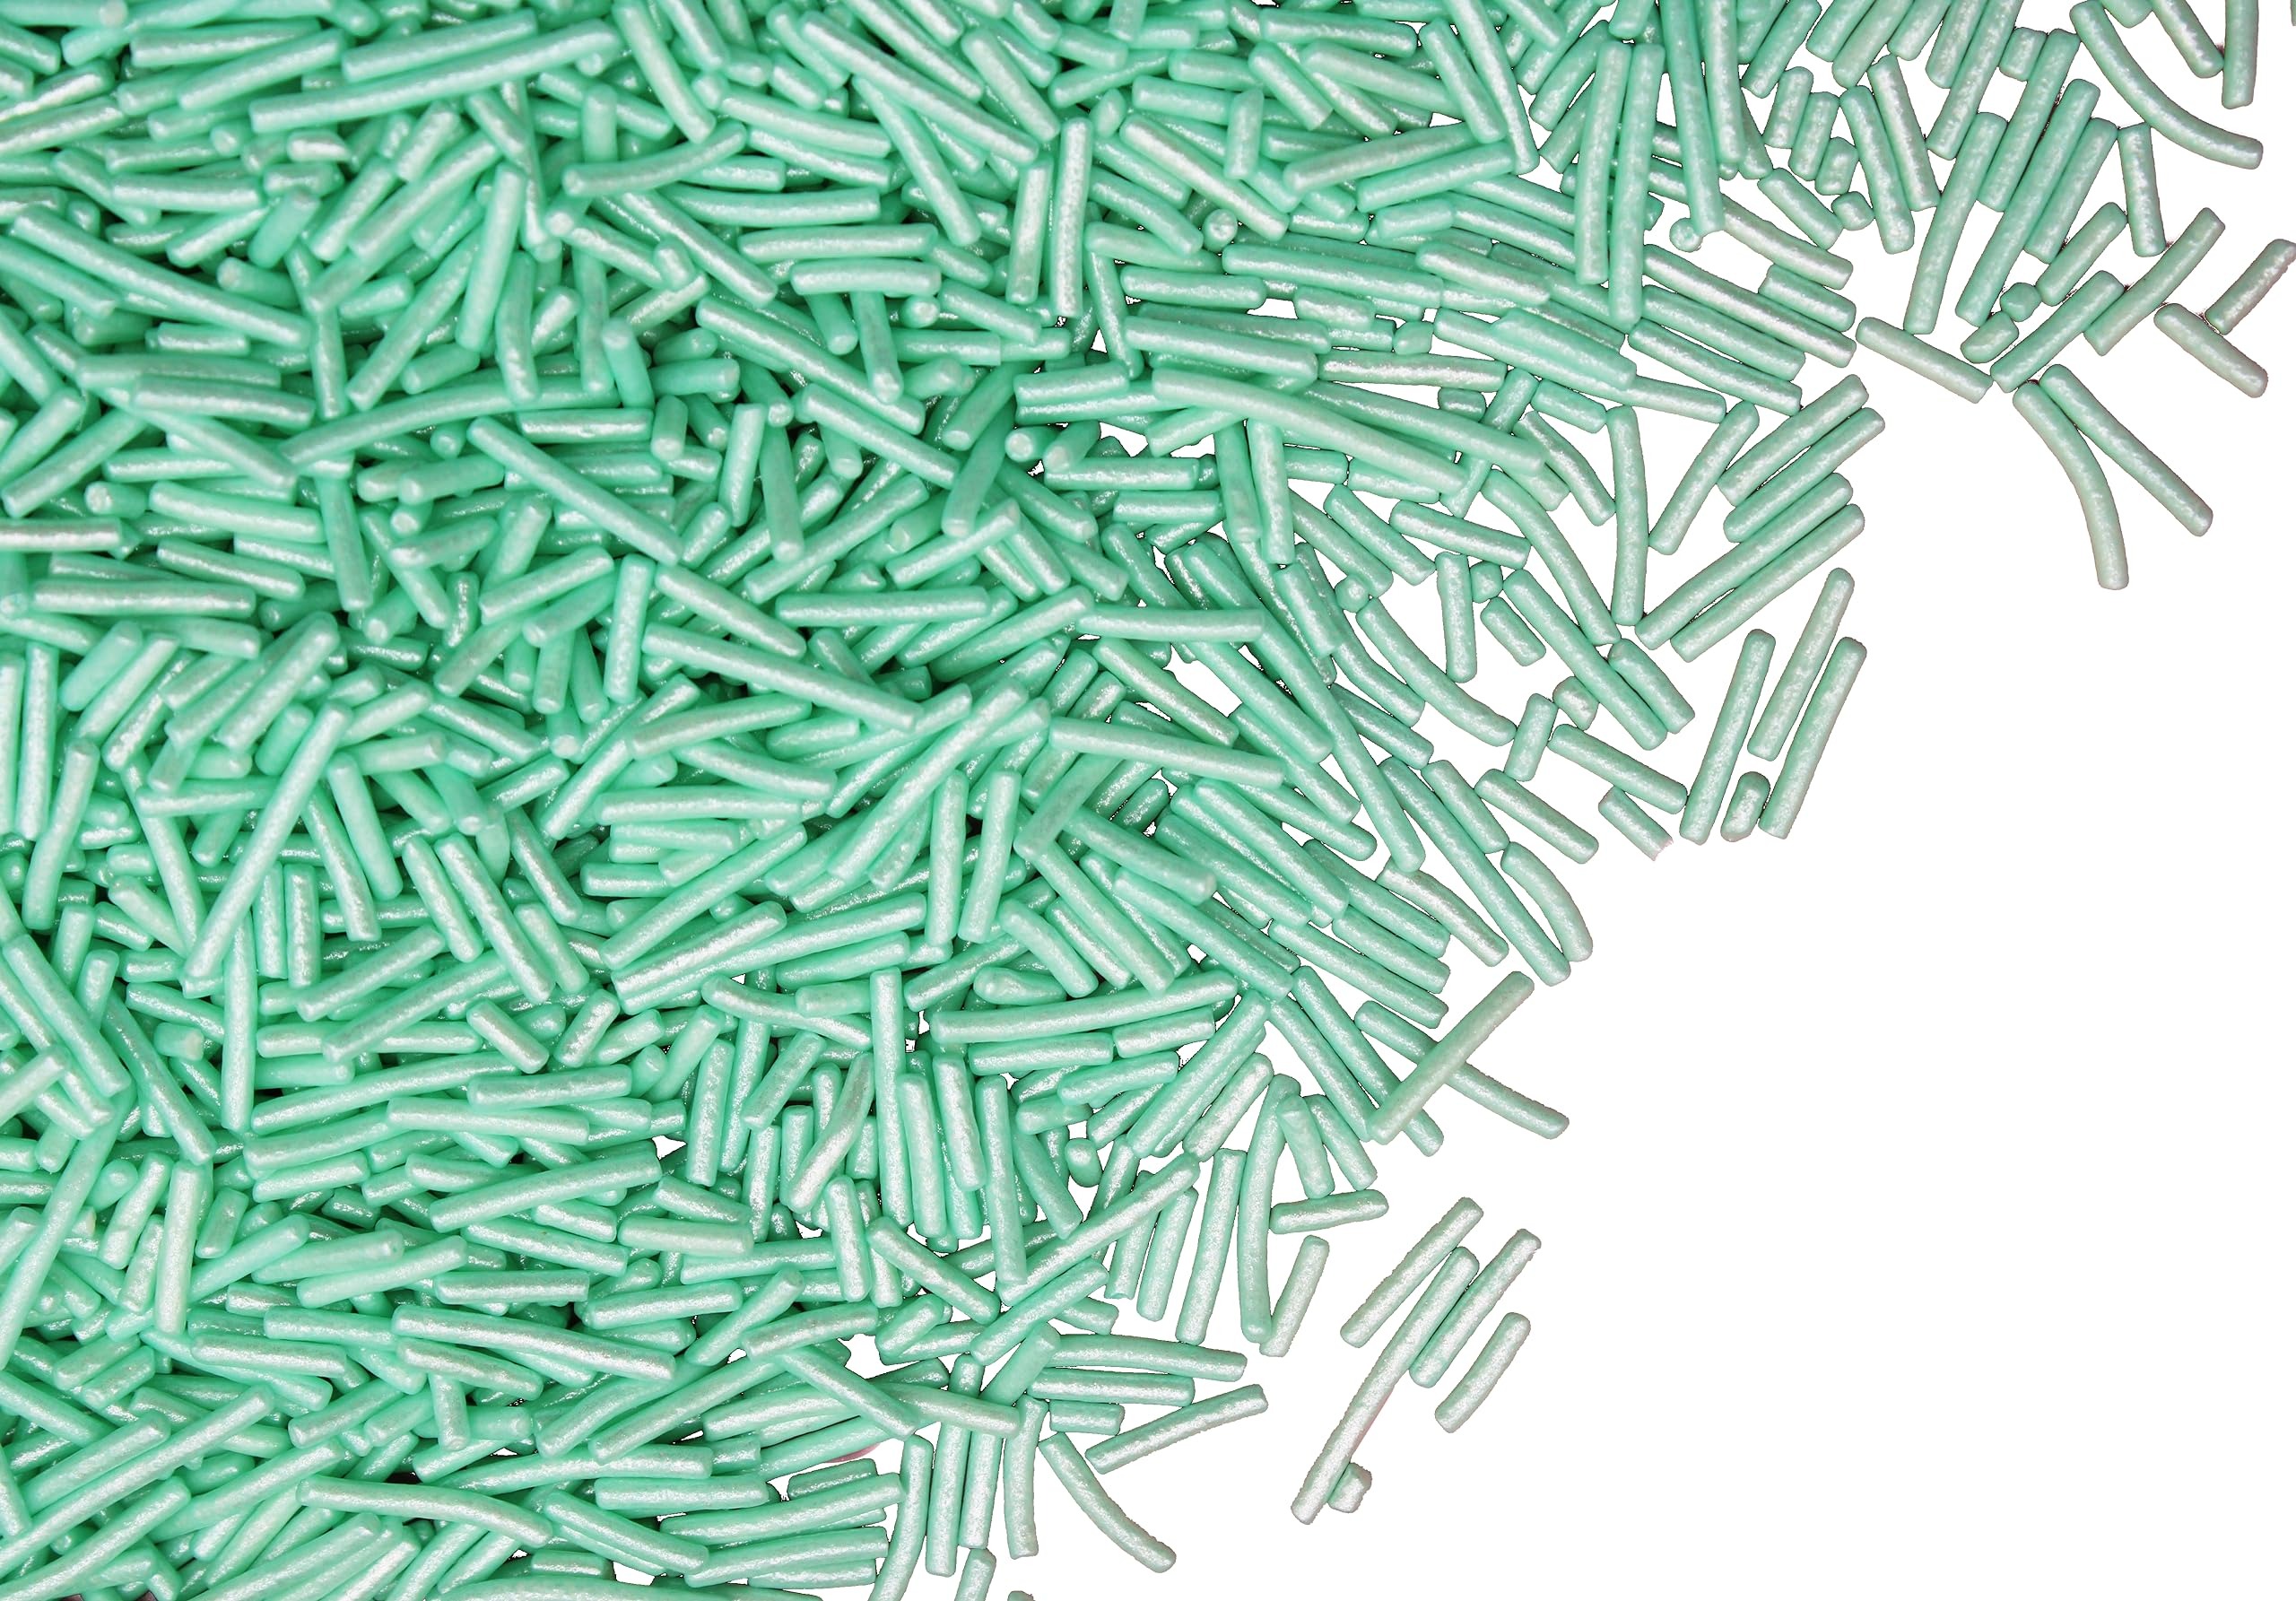
Item Name: 1 Pound Teal Sprinkles BULK Jimmies - Edible Cake Cupcakes Dessert & Ice Cream Topping-Teal Blue Candy
Bullet Point 1: Elevate your desserts with delicious teal jimmies: Teal Jimmies sprinkles are a popular confectionery decoration that is loved by dessert enthusiasts around the world. These tiny, colorful sprinkles come in a beautiful shade of teal, adding a pop of color and texture to any dessert they are sprinkled on. They are often used to decorate cakes, cupcakes, ice cream, cookies, and other sweet treats. Teal sprinkles are a perfect addition to any dessert and are sure to bring joy to anyone.
Bullet Point 2: ADD TEXTURE AND COLOR TO COOKIES: Teal jimmies are the perfect addition to any baker's decorating arsenal. These tiny, crunchy, and colorful sprinkles are ideal for decorating cakes, cupcakes, and cookies. When it comes to decorating cakes, blue sprinkles for cake decorating can be used in a number of ways. They can be sprinkled on top of a frosting swirl for a simple, elegant look, or mixed with other blue cake sprinkles to create more intricate designs.
Bullet Point 3: MAKE YOUR ICE CREAM EVEN MORE DELICIOUS: Ice cream sprinkles and toppings, especially Teal Jimmies are a wonderful addition to any ice cream lover's collection of toppings. Not only are Teal Jimmies visually appealing, but they're also a delicious way to add some sweetness to your ice cream. These small, brightly colored candy decorations add a pop of color and a satisfying crunch to your favorite frozen treats.
Bullet Point 4: ELEVATE YOUR CAKE POPS WITH CRUNCHY TEAL JIMMIES: Teal jimmies are a great way to add a fun and playful touch to cake pops. These crunchy sprinkles can be used to create a textured outer layer, giving your cake pops an extra crunch that complements the soft and creamy center. Teal jimmies are a fun and colorful ingredient to use when making cake pops. Adding teal jimmies to your cake pop decoration repertoire is sure to impress your guests and satisfy your sweet tooth.
Bullet Point 5: ELEVATING YOUR COCKTAILS, MILKSHAKES, AND MORE: Teal jimmies sprinkles can also add a fun and unique touch to drinks. These sprinkles can be used to add a pop of color and texture to cocktails, milkshakes, and even coffee drinks. Adding blue sugar sprinkles to a milkshake can make it extra festive. Home bartenders and baristas can get creative with teal jimmies, using them to decorate and elevate their drinks to the next level.
Bullet Point 6: A VERSATILE MUST-HAVE FOR ANY BAKER: Blue sprinkles for baking are a versatile topping that is ideal for both professional bakers and home cooks. Professional bakers often use blue jimmies sprinkles to create intricate and eye-catching decorations. Home cooks, on the other hand, can use teal jimmies to elevate their everyday baking projects, such as cookies, cupcakes, and brownies. Blue cookie sprinkles are a must-have item for anyone looking to add some flair and fun to their baking projects.
Bullet Point 7: MAKE A SPLASH AT YOUR NEXT PARTY WITH TEAL JIMMIES: Beach sprinkles are a great choice for themed parties or ocean-inspired color schemes. Not only are Teal Jimmies appealing, but they're also a fun way to add a little extra flavor and crunch to your baked goods. Whether you want to add color to your treats, Teal Jimmies is a versatile option. So why not grab a bottle of Teal Jimmies and get creative with your next party dessert.
Bullet Point 8: PERFECT ADDITION TO YOUR BABY SHOWER DESSERTS: Teal jimmies are a perfect choice for baby shower desserts. Their beautiful teal color can be used to complement a gender-neutral theme or to add a pop of color to a blue-themed shower. For a fun and simple baby shower dessert idea, you can use blue sprinkles for cupcakes to decorate classic sugar cookies in the shape of baby bottles, onesies, or pacifiers.
Bullet Point 9: COMBINING WITH OTHER TOPPINGS FOR A SWEET SENSATION: Blue sprinkle mix can be combined with other candy toppings to create unique and eye-catching decorations. You could mix teal jimmies with other colors of jimmies to create a rainbow effect. Ocean sprinkles. Under the sea sprinkles can also be paired with other candy toppings that complement their color and flavor. Let your creativity run wild and experiment with different combinations to see what works best for your sweet treats.
Bullet Point 10: SURE TO SATISFY YOU: At Naturejam, we are dedicated to providing you with the good quality products and services. We want to ensure a hassle-free experience for you. Our blue pearl sprinkles are crafted to perfection.
Product Description: If you're looking to add a touch of sweetness and whimsy to your next party or event, consider incorporating sprinkles for cake decorating into your decor. These sprinkles come in a soft shade of Teal that enhances the beauty of any event and adds a fun, festive touch to any dessert. Teal candy sprinkles are elongated, rod-shaped sprinkles that are sure to please both children and adults alike. Teal sprinkles satisfy your sweet tooth and add a playful touch to any dessert. Whether you're treating yourself or a loved one, Teal sprinkles for cake decorating are the perfect choice. Not only are Teal sprinkles a tasty treat, but they also make great edible decorations for desserts such as cakes, cupcakes, or even on top of your favorite ice cream. These high-quality sprinkles add a real touch of excitement to candy buffets and can be used to enhance baked goods and ice cream. The simplest way to use Teal sprinkles is to sprinkle them over frosting, adding a pop of color and texture to the dessert. These blue cake sprinkles make a great addition to any celebration, from children's birthdays to gender reveals, baby showers, anniversaries, ocean-themed desserts, or any special occasion.Sprinkles in bulk are available for larger events.
Value: 16.0
Unit: Ounce

Price: 13.99